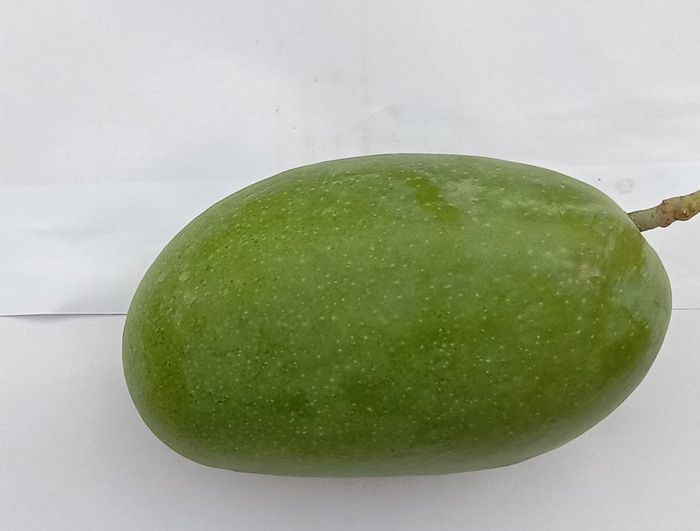
Mango variety: Dosehri